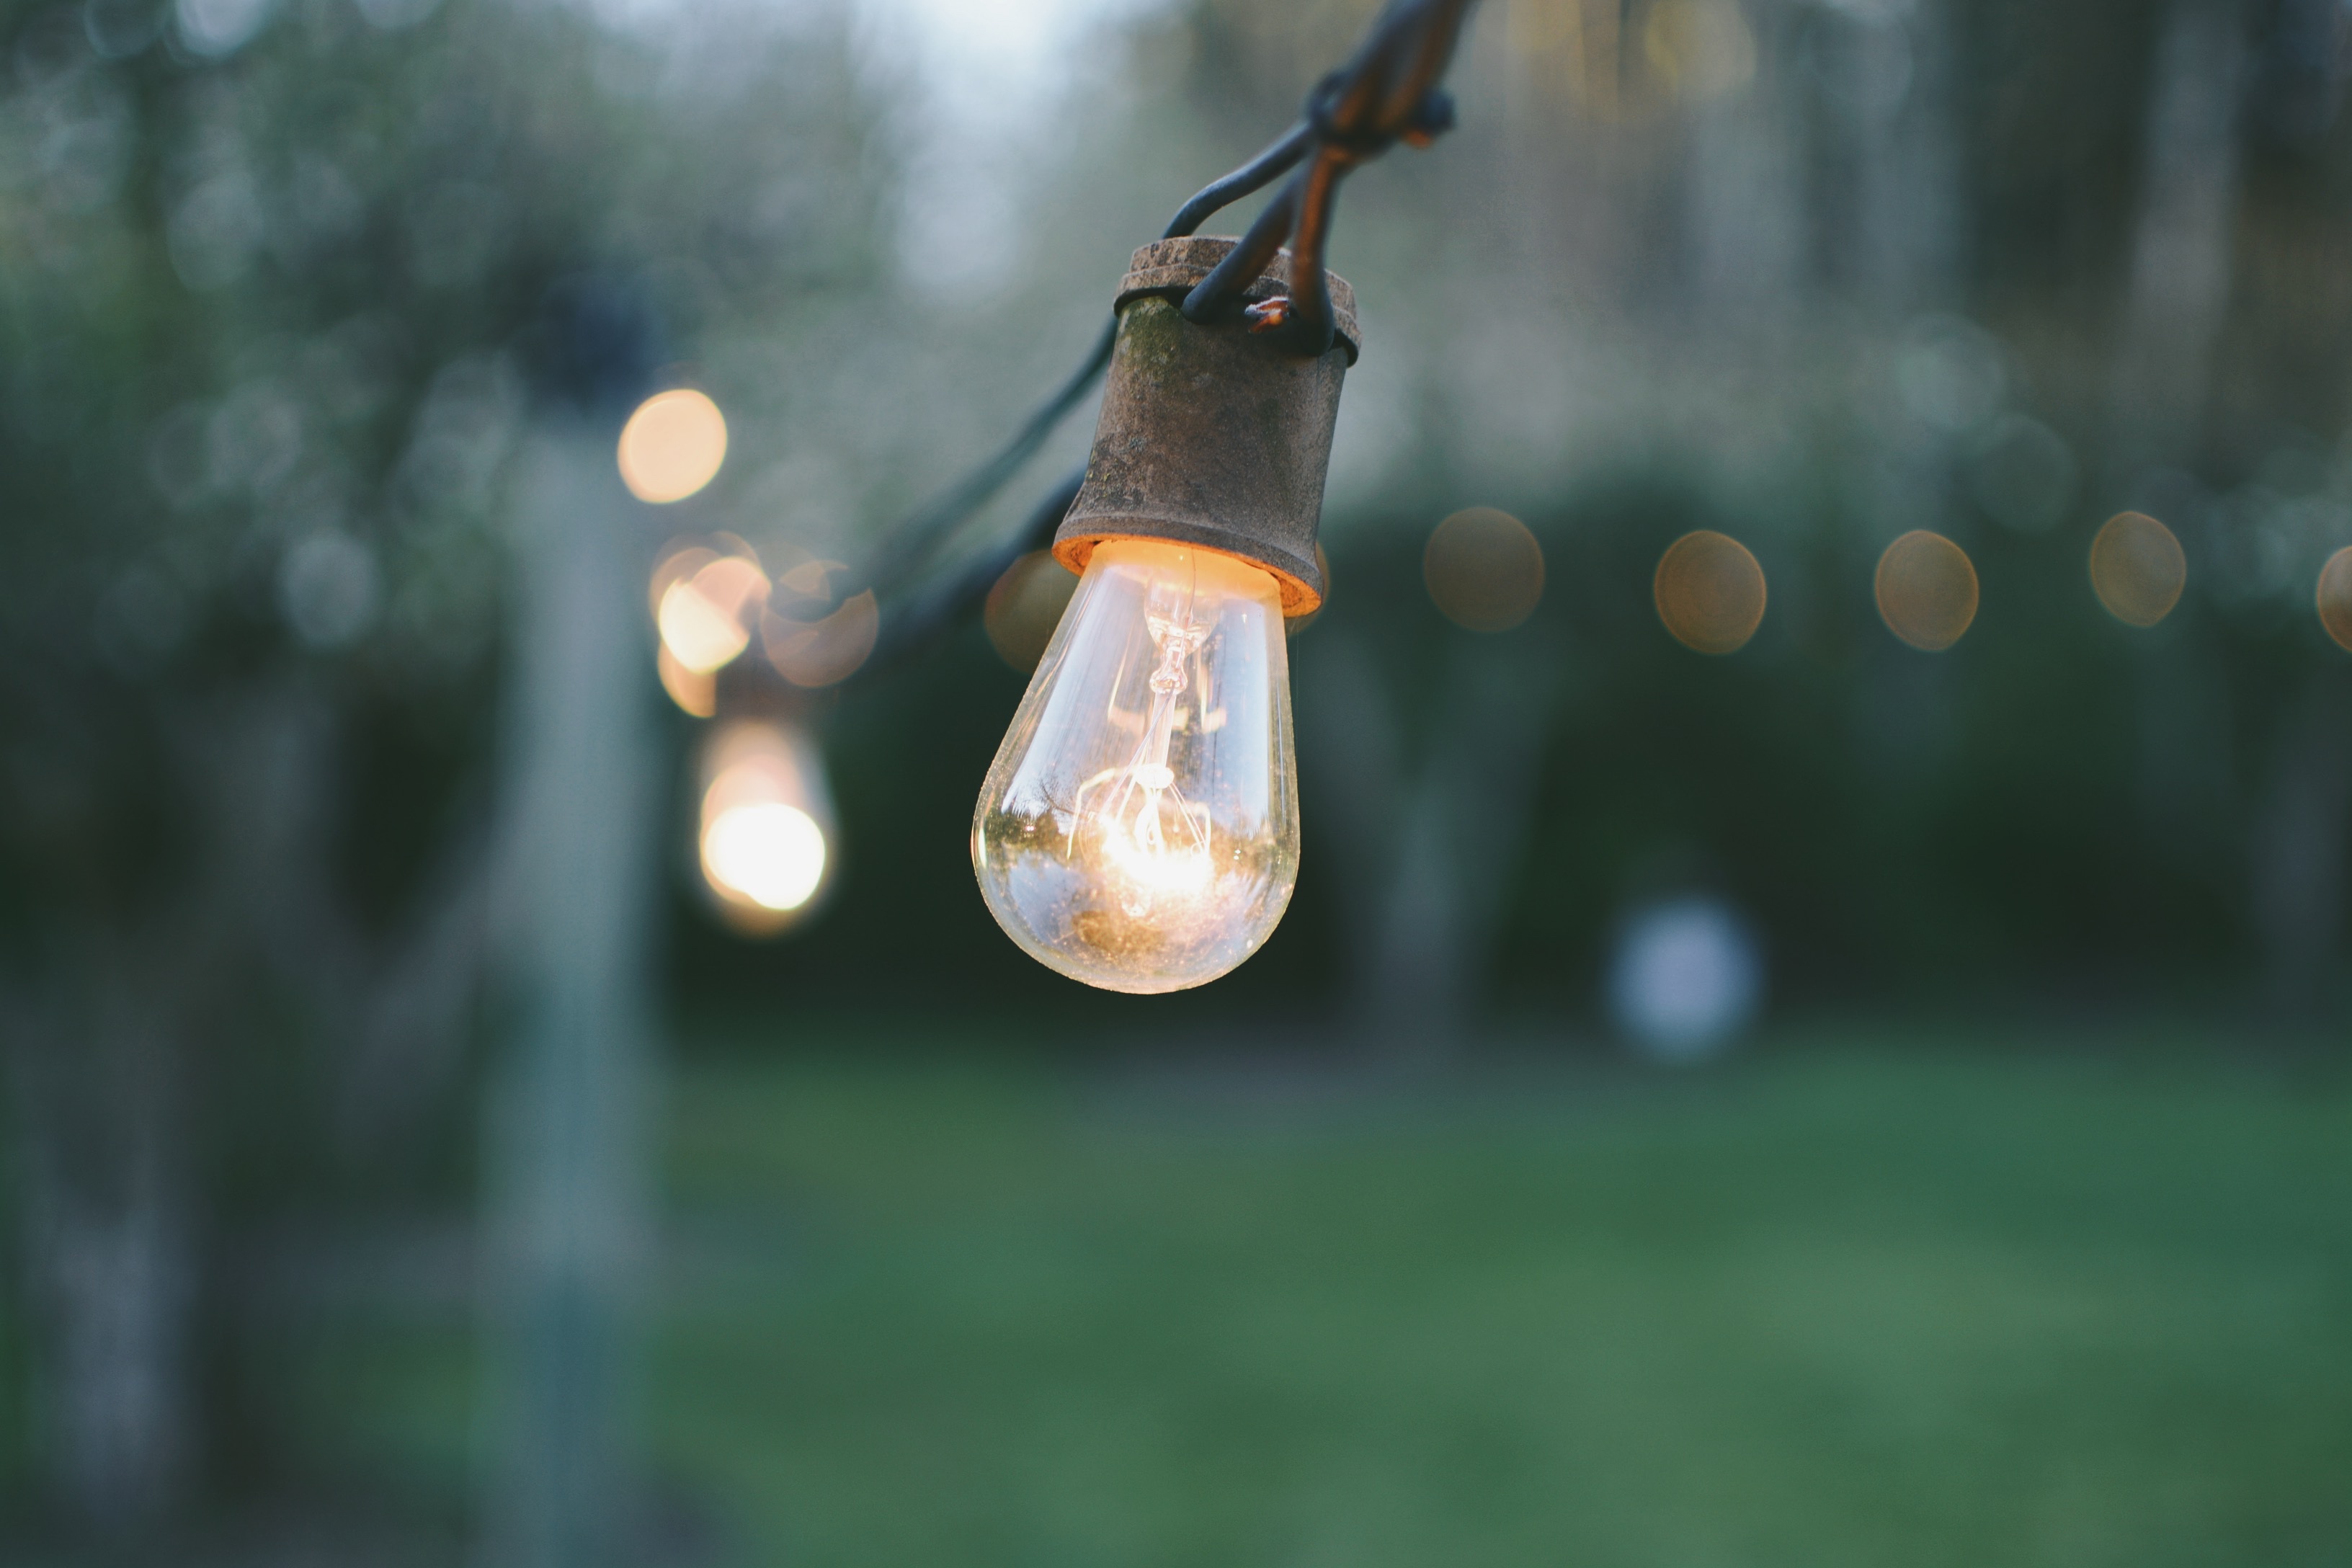
nature, outdoor, branch, bird, light, sunlight, leaf, wildlife, green, reflection, bulb, light bulb, string light, macro photography, old world flycatcher